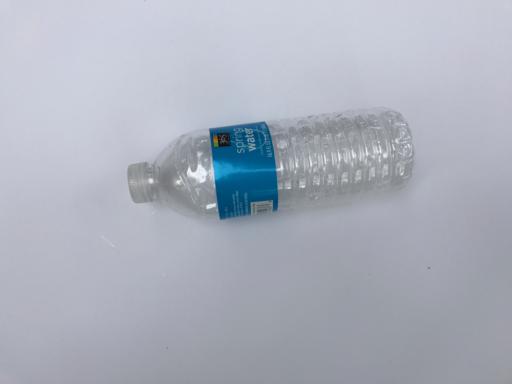
Waste category: plastic